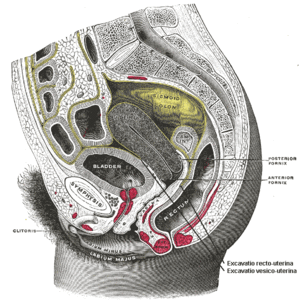
Le cul-de-sac de Douglas, du nom de James Douglas, est un repli du péritoine situé entre le rectum et l'utérus, formant un cul-de-sac. Chez l'homme, ce cul-de-sac est simplement l'extrémité inférieure de la cavité péritonéale, entre la face postérieure de la vessie et la face ventrale du rectum.